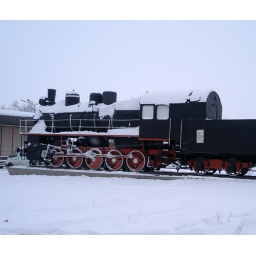
This is our steam monument near city train station. One of the last shots with my broken camera.